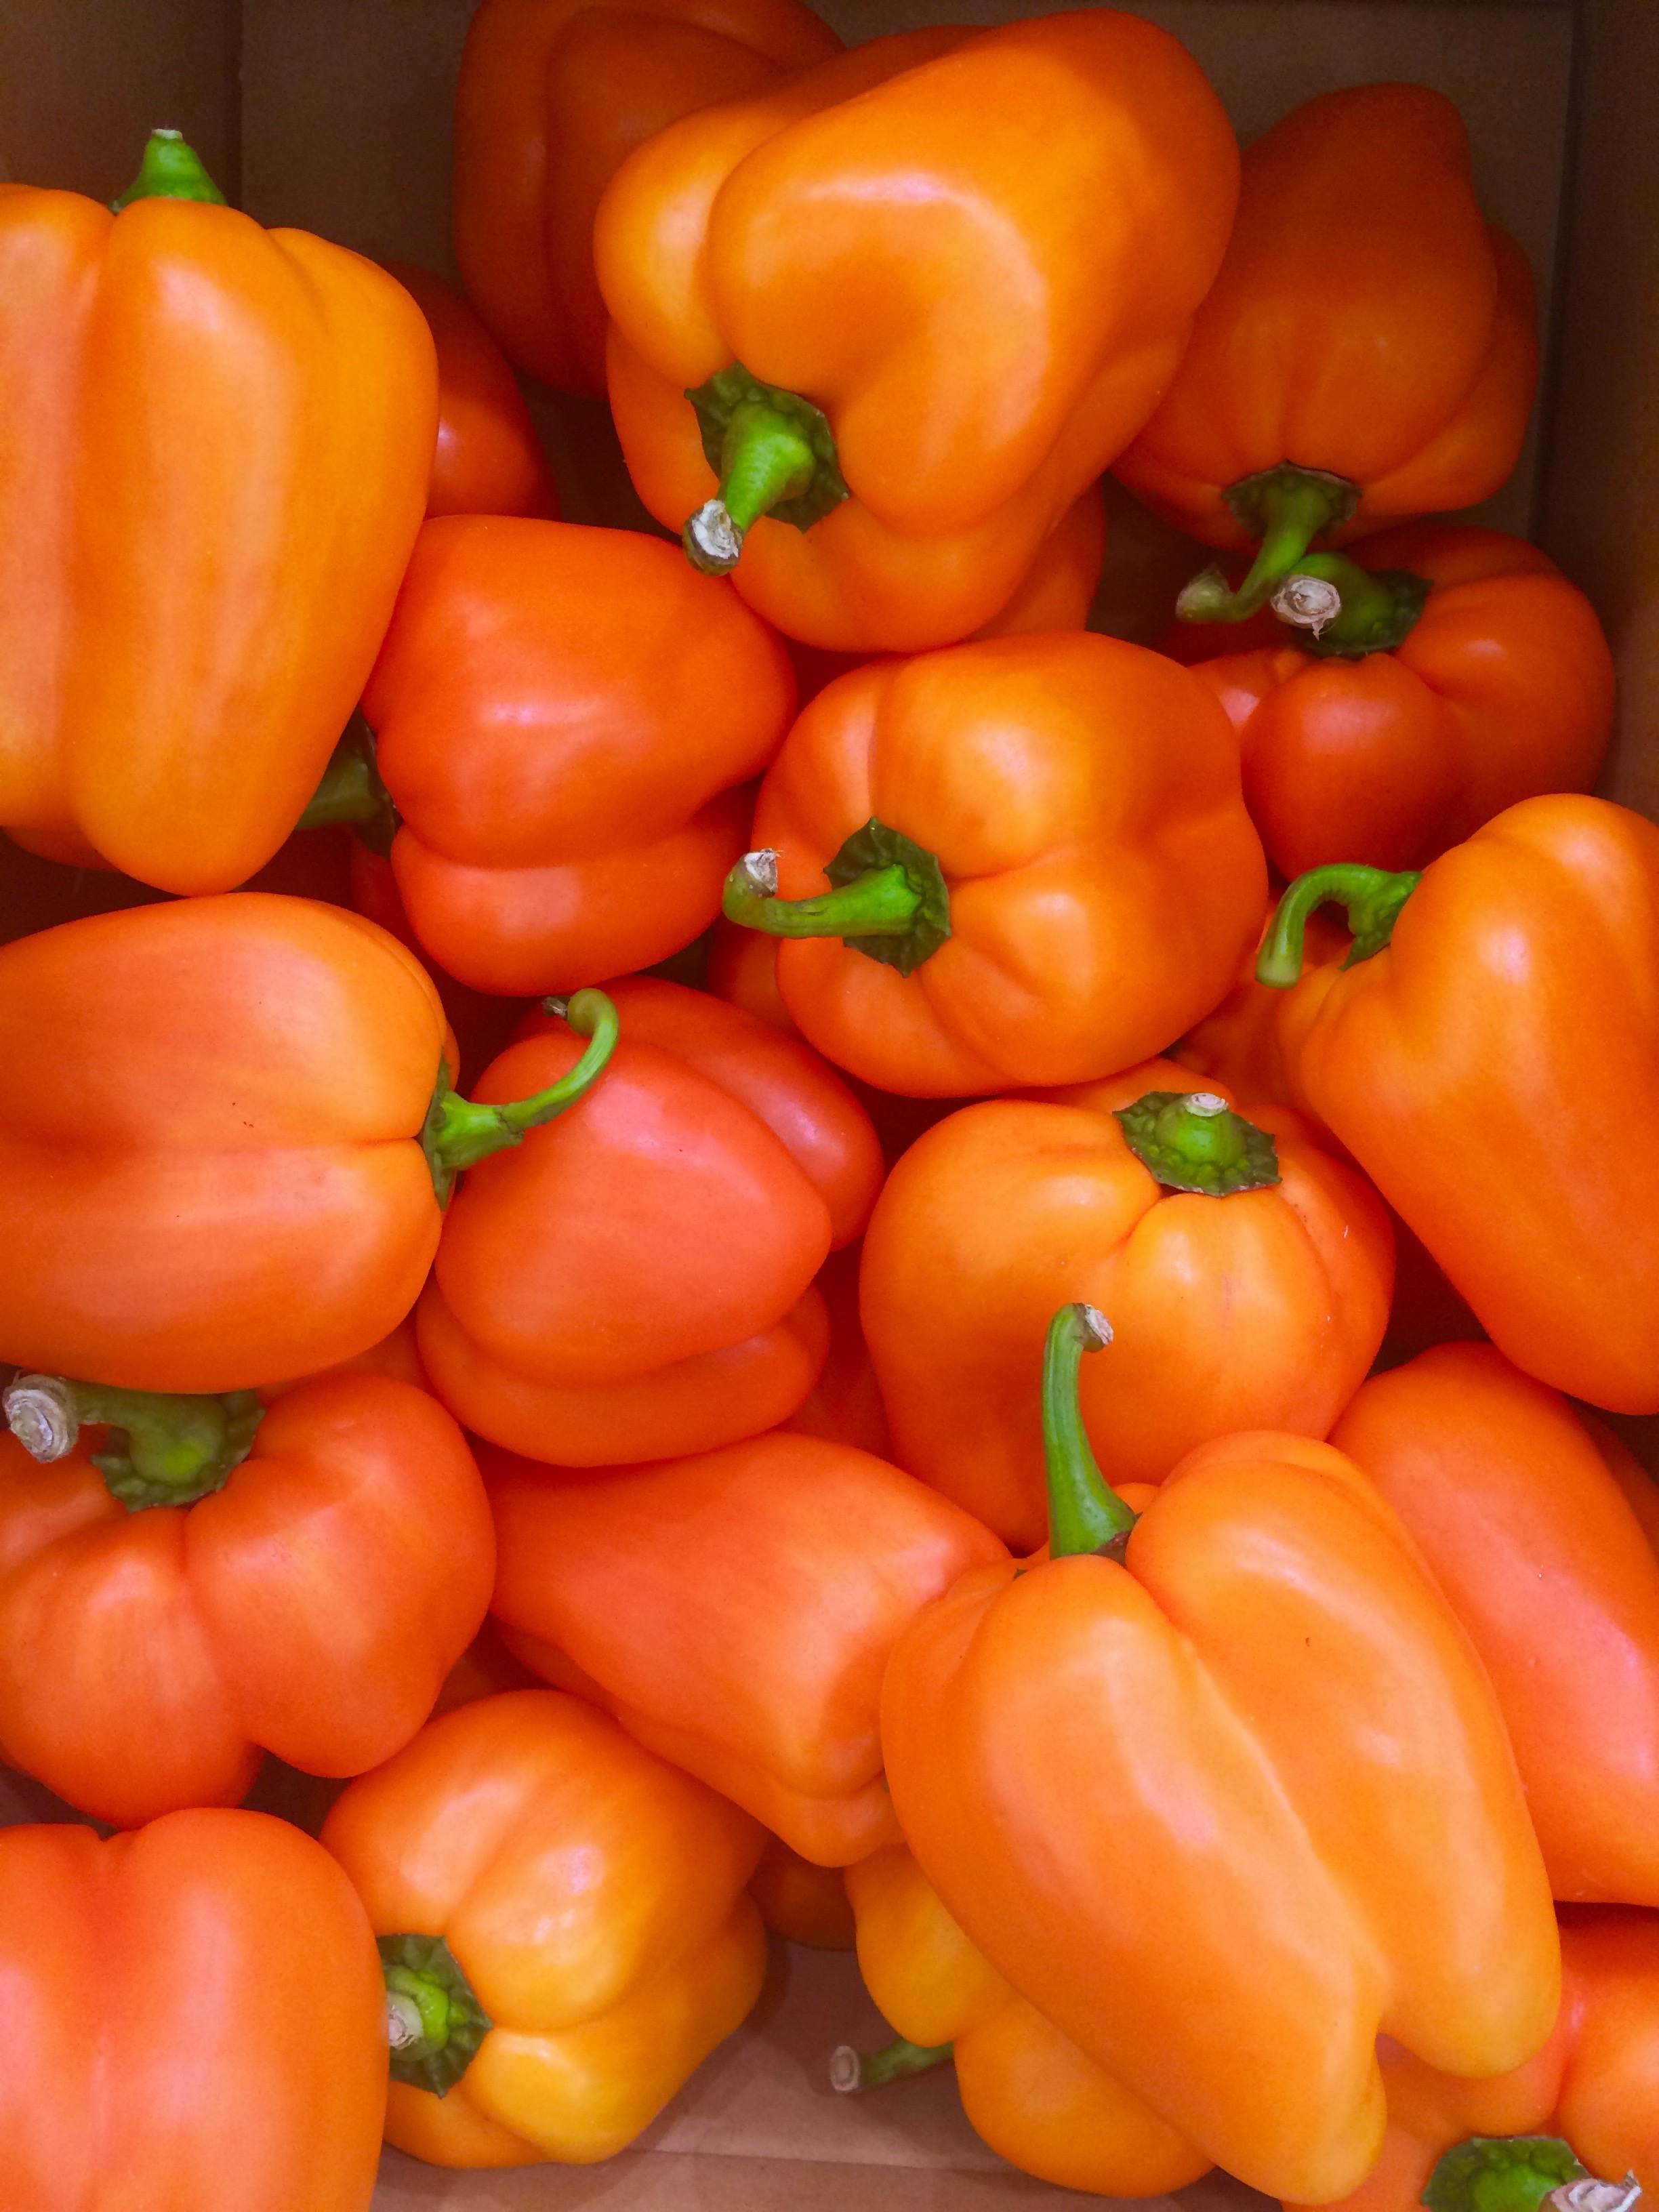
plant, fruit, orange, food, green, produce, vegetable, japan, living, vegetables, peppers, bell pepper, supermarket, department, paprika, yokosuka, heisei cho, flowering plant, fruits and vegetables, seiyu ltd, land plant, bell peppers and chili peppers, pimiento, red bell pepper, habanero chili